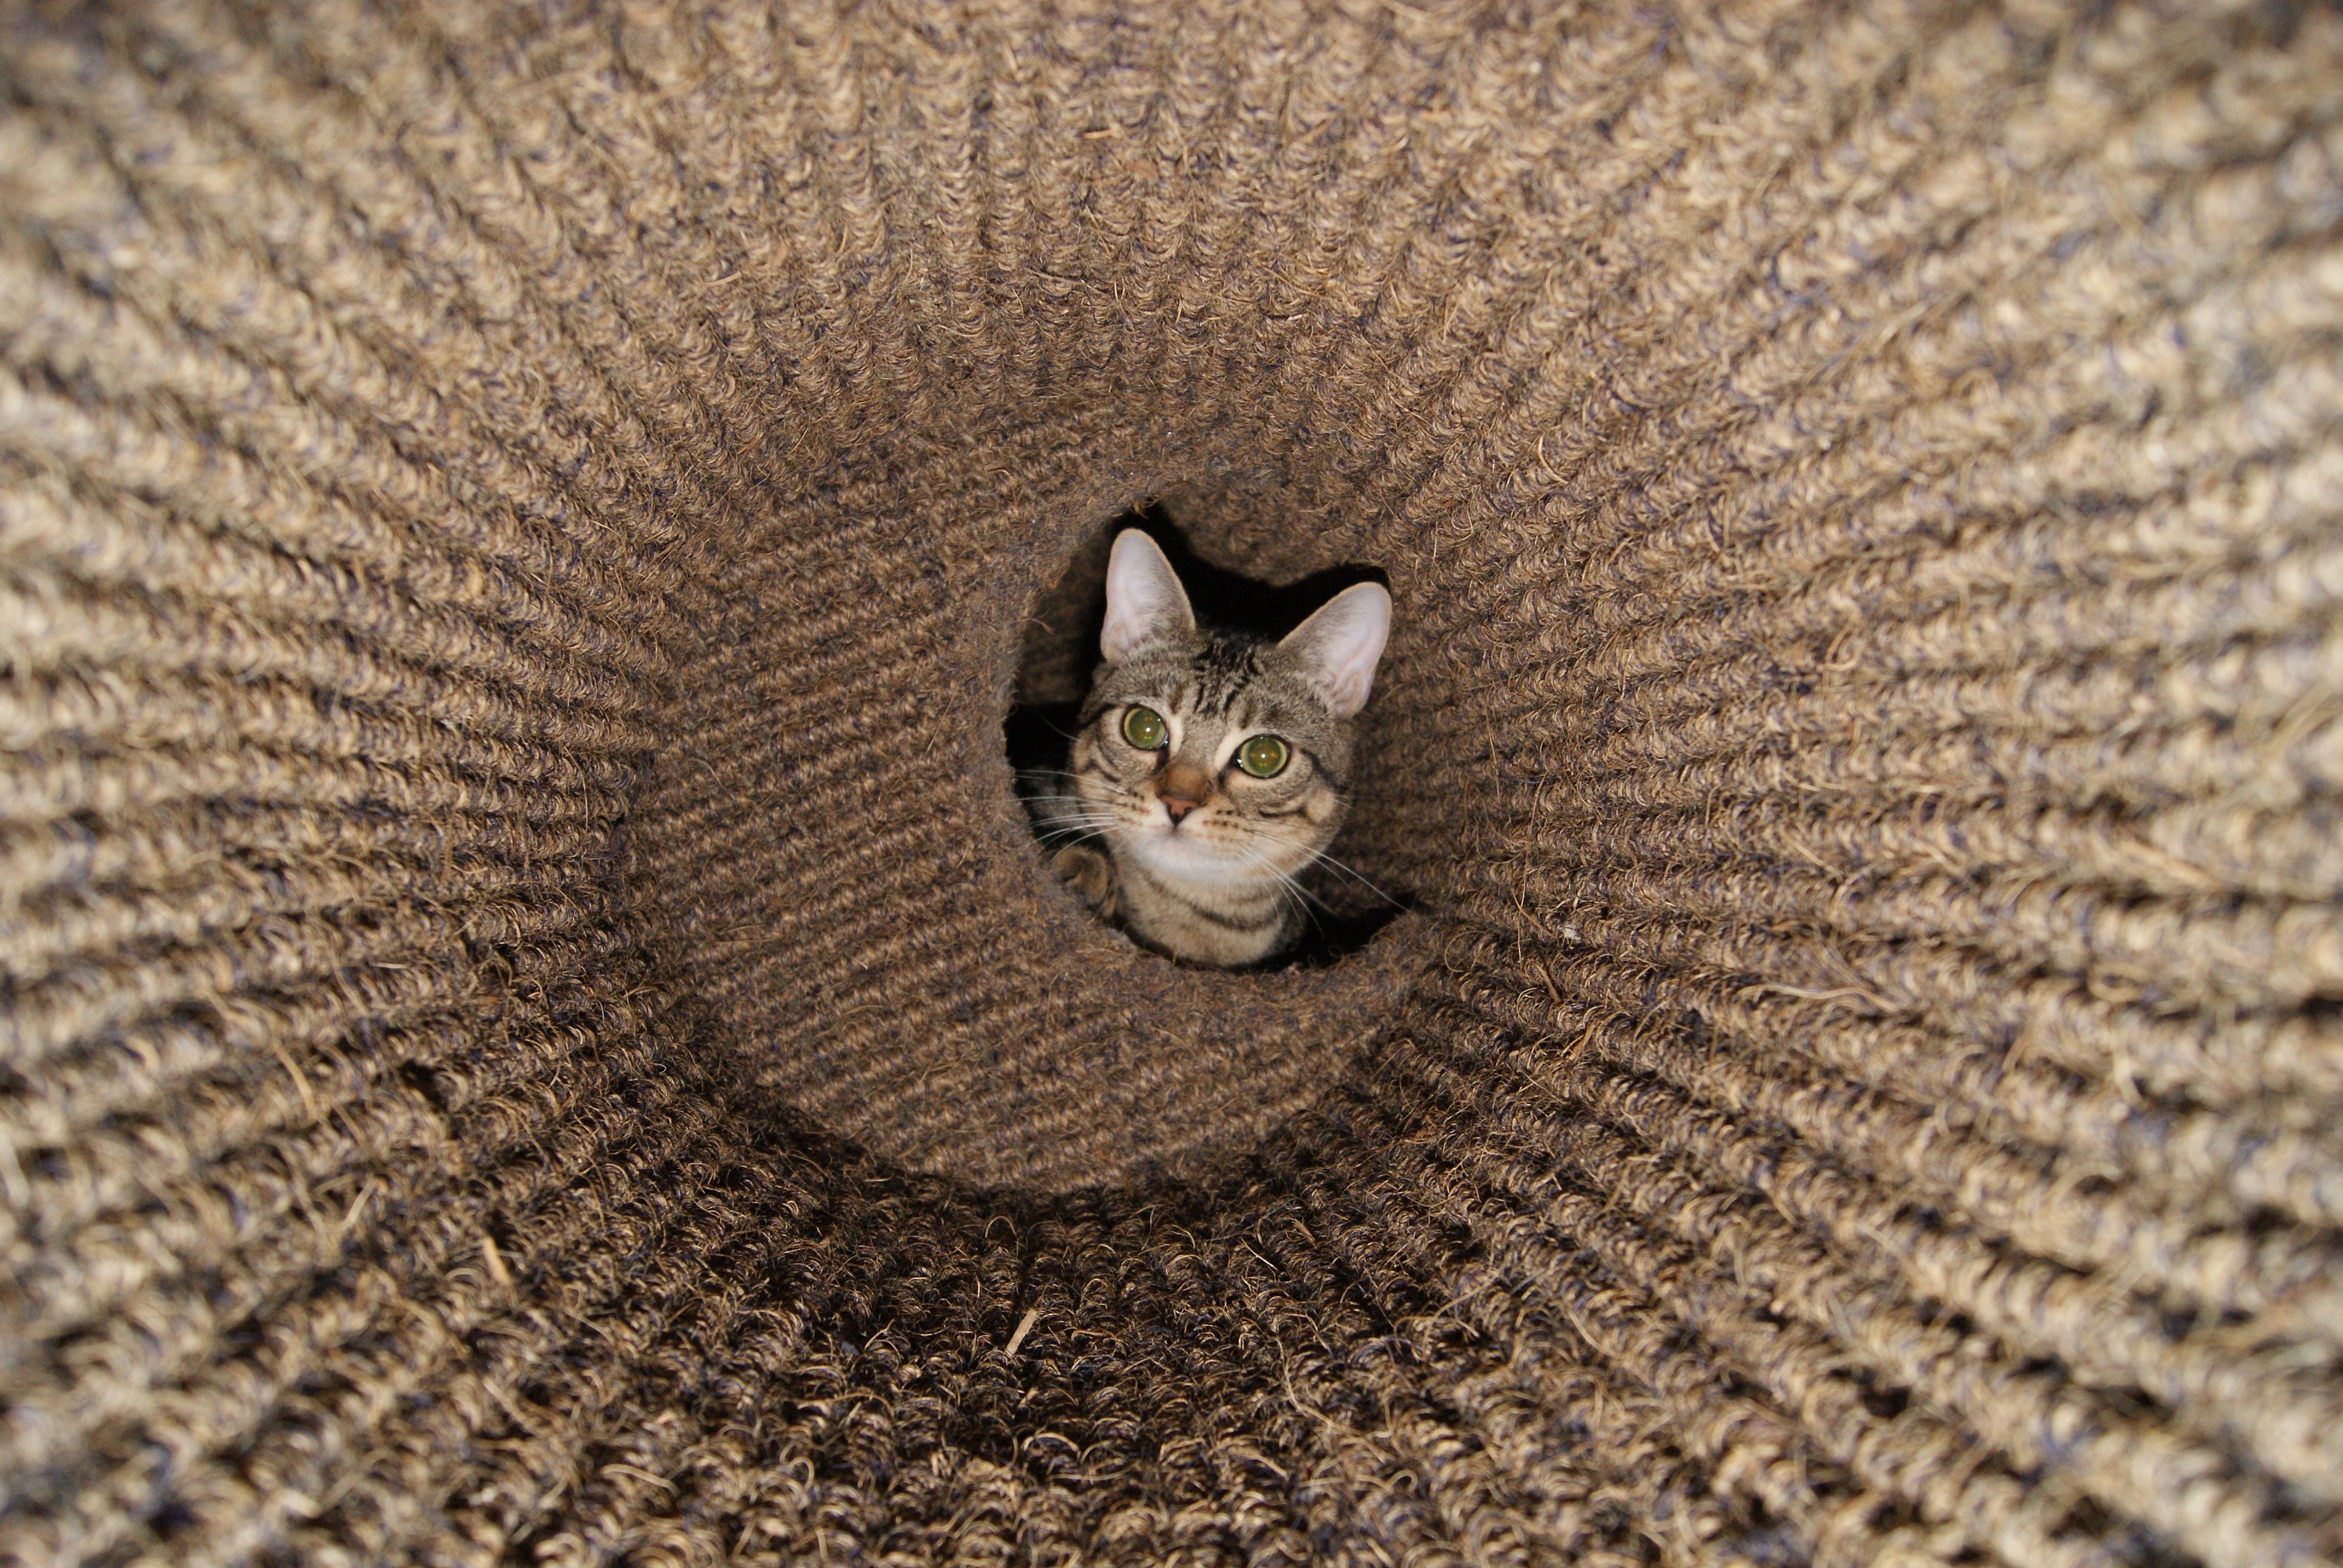
interior, home, animal, cute, pet, fluffy, kitten, cat, feline, mammal, basket, fauna, close up, whiskers, kitty, vertebrate, domestic, depth, adorable, curious, macro photography, tabby cat, small to medium sized cats, cat like mammal